Glide Memorial Church

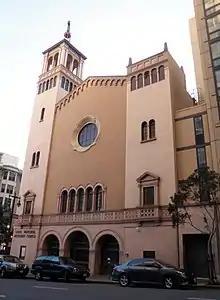
The church building seen from Taylor Street (in 2016, with the sign "Glide Memorial Methodist Church" predating the separation from the United Methodist Church)

The Rev. Julian Claudius Mc Pheeters (also known as J. C. Mc Pheeters) was the first pastor at Glide Memorial Church, serving from 1931 until 1948.